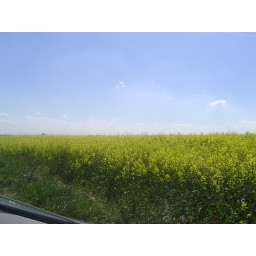
All of the fields in Germany are this beautiful yellow flower